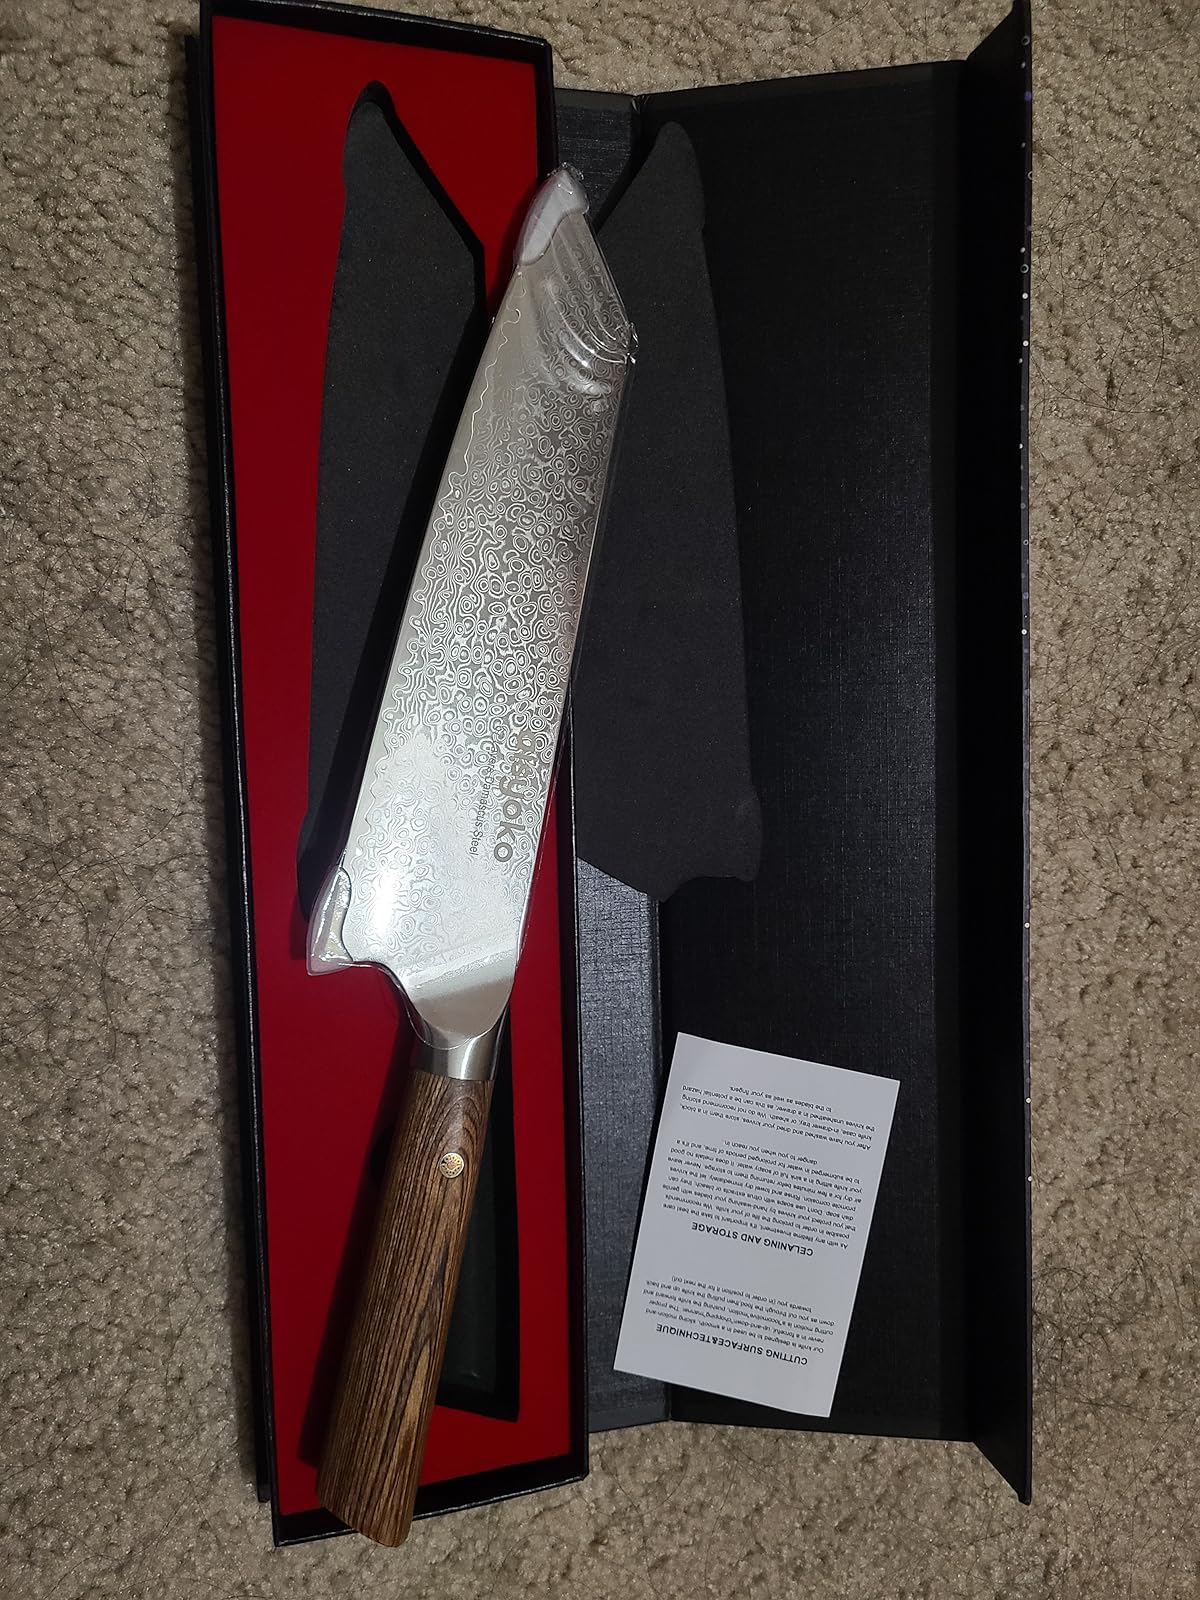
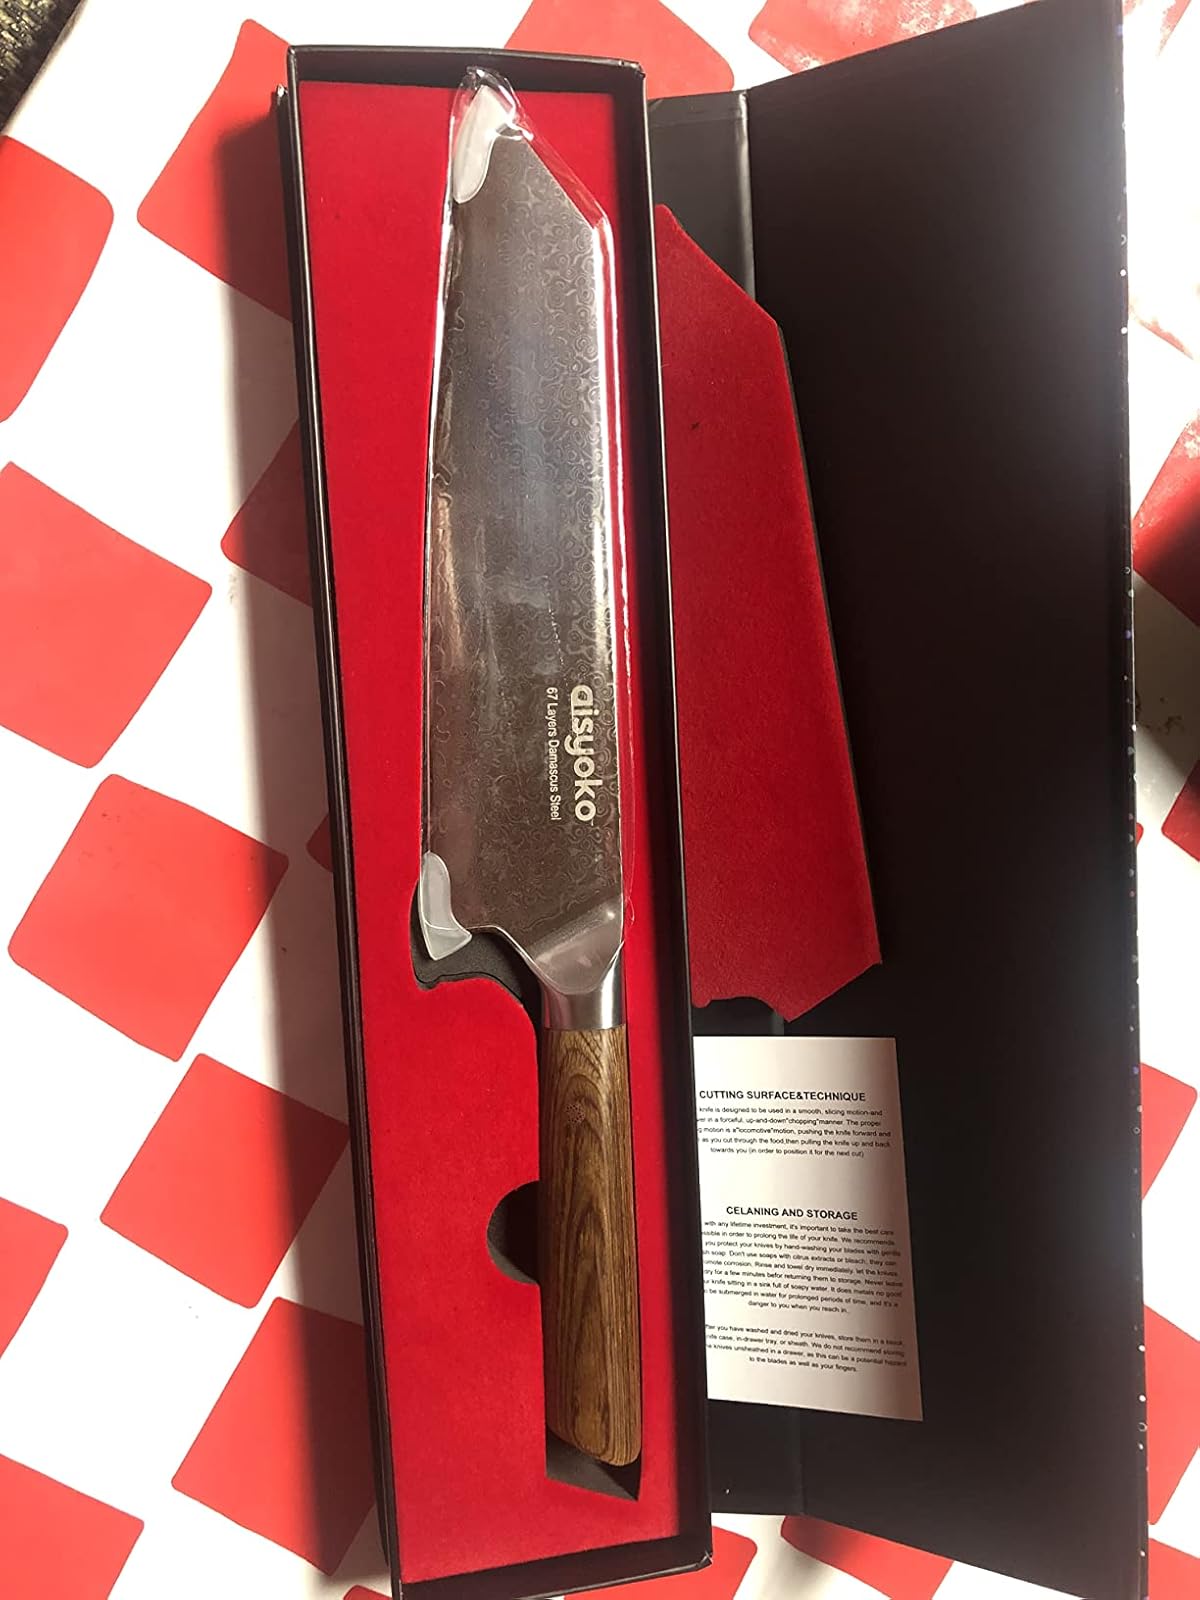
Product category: items_knife
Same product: yes